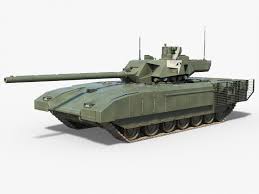
Label: Tank